Alexander Saeltzer

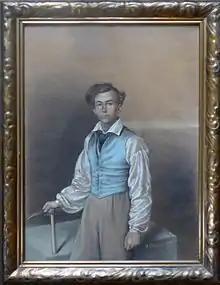
Alexander Saeltzer, about 18 years old, as carpenter-journeyman.

Alexander Saeltzer (31 July 1814 Eisenach, of Saxe-Weimar-Eisenach, in the then German Confederation (Germany)— 23 September 1883 New York City, U.S.A.) was a German-American architect. Later journeyed across the Atlantic Ocean to the Americas and was active in the United States in New York City during the 1850s and 1860s, before the American Civil War (1861-1865). His work includes the prominent Anshe Chesed Synagogue (now the Angel Orensanz Center), the Academy of Music (New York City), the Theatre Francais (New York), the Duncan, Sherman & Company building and the South Wing of the Romanesque revival style structure at 425 Lafayette Street in Manhattan, built between 1853 and 1881, to be later used as the Astor Library (which later merged with the Tilden and Lenox collections in 1895, to become the current New York Public Library).